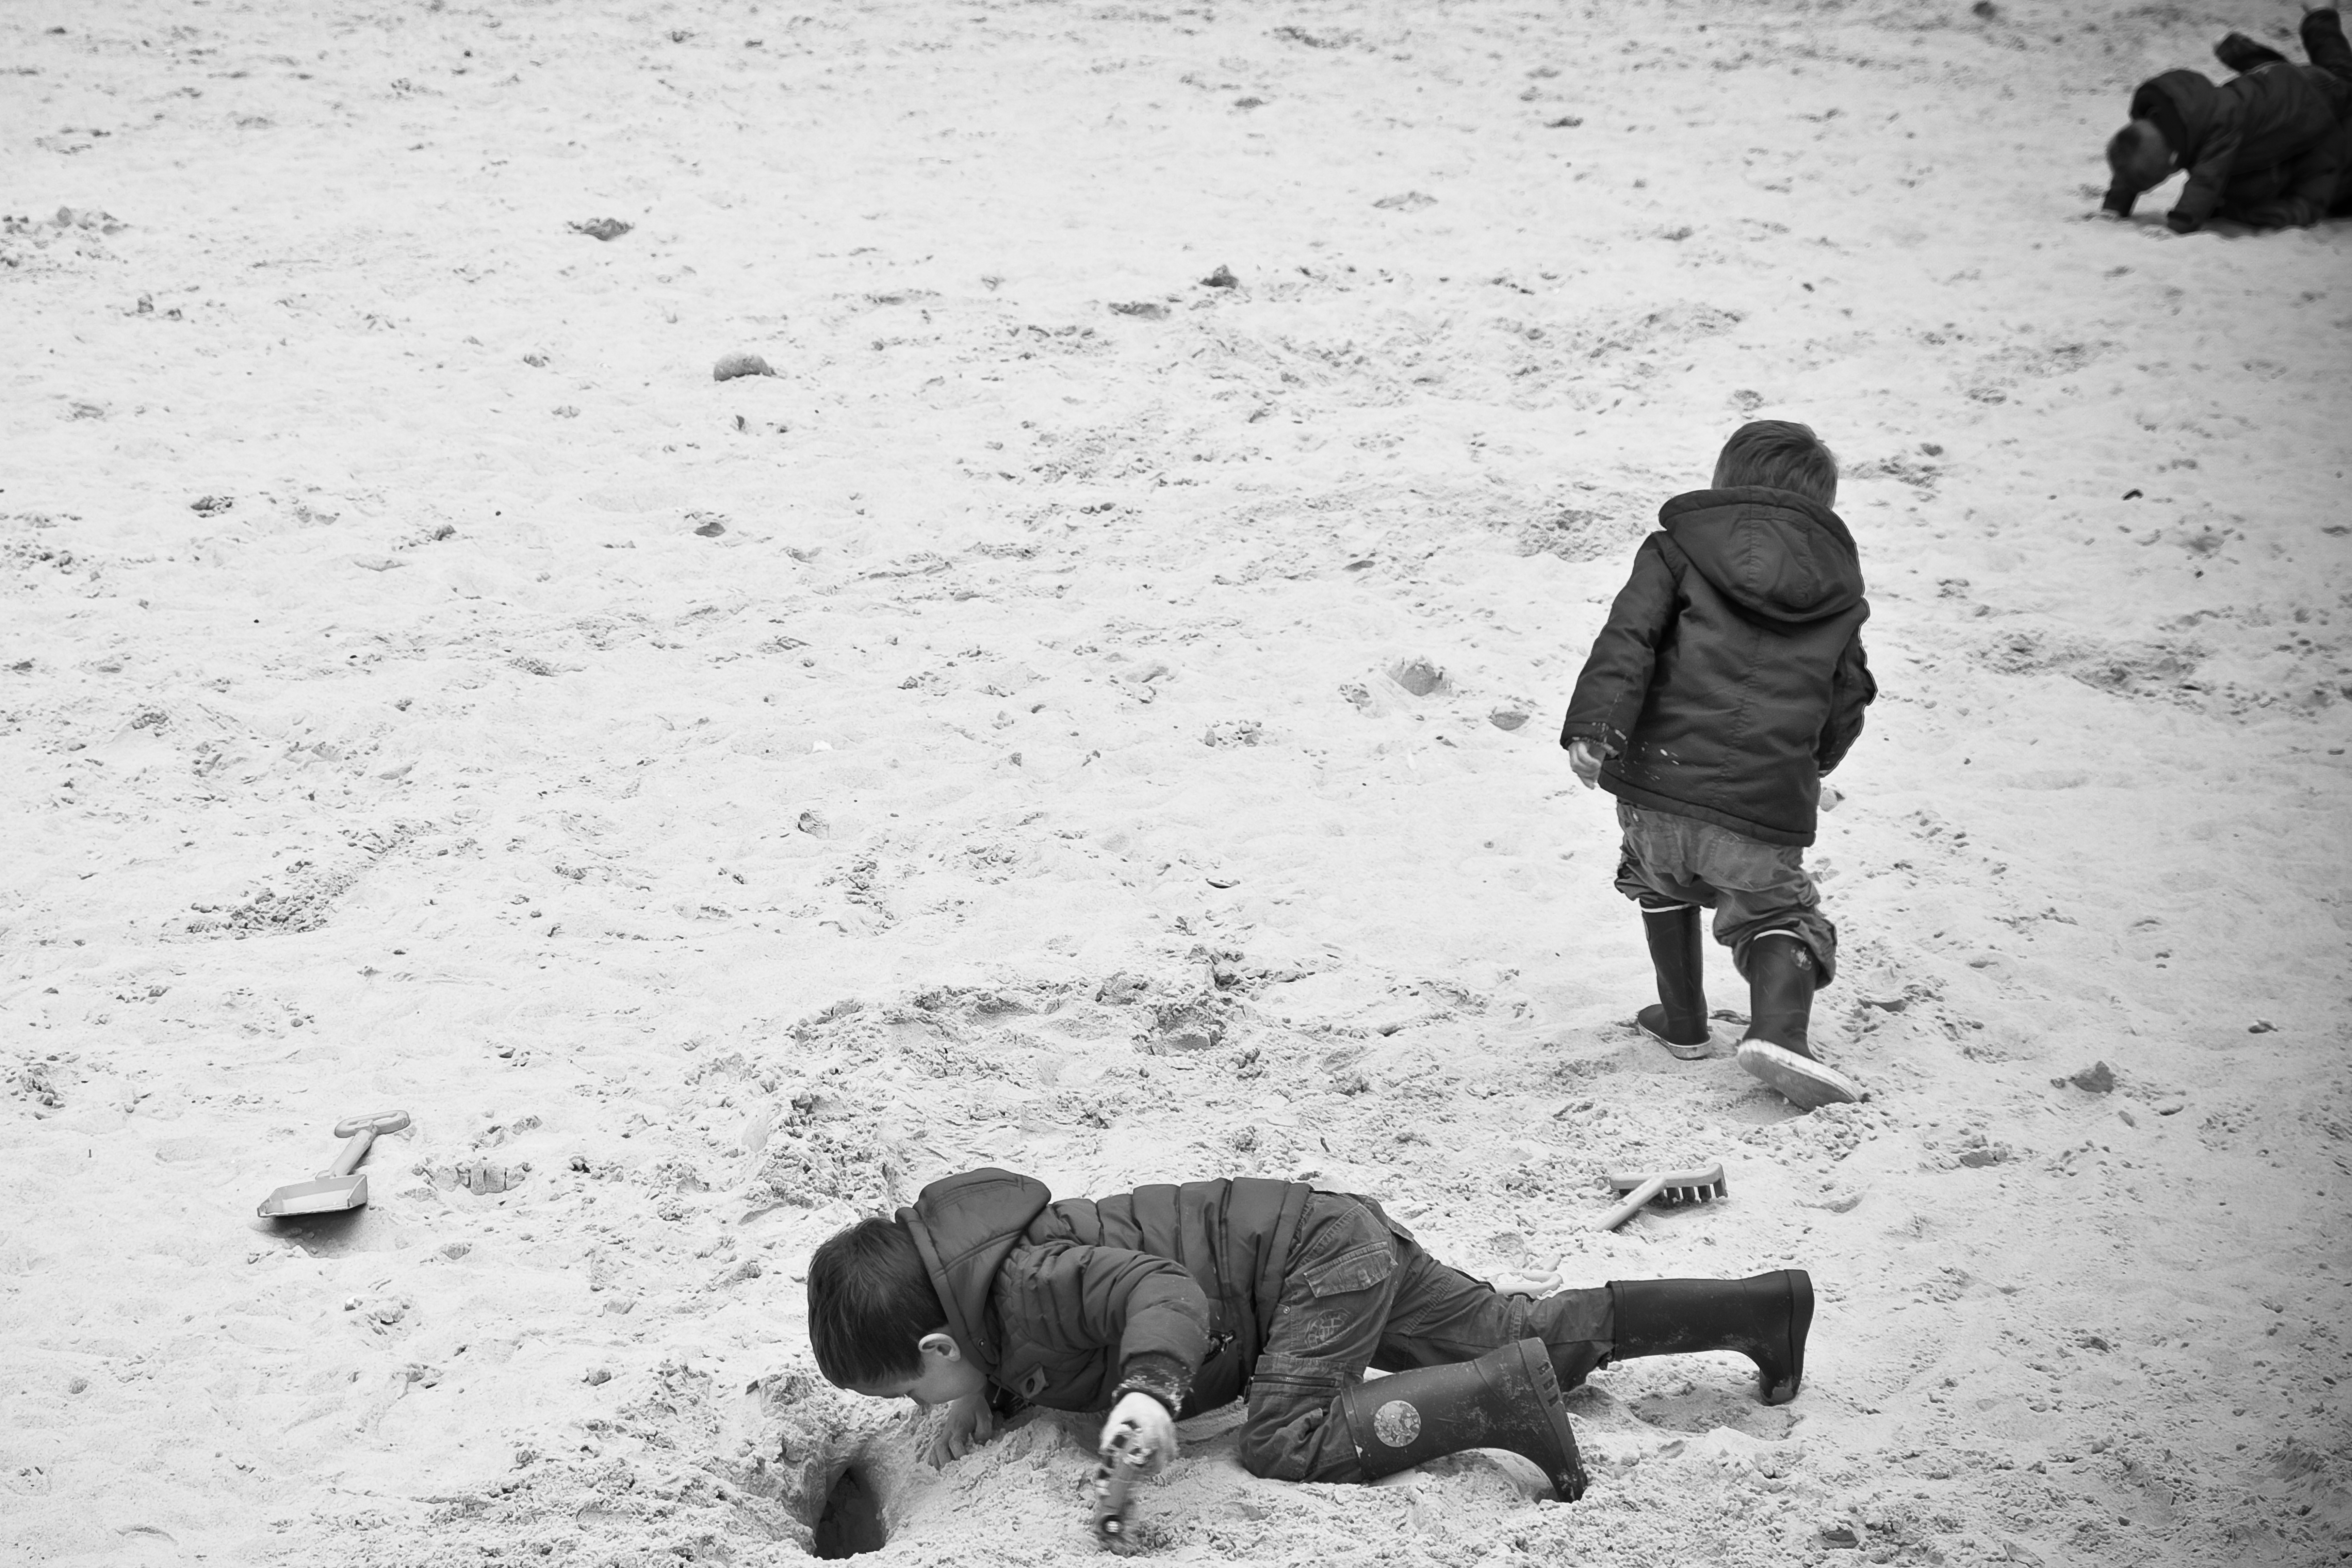
sand, snow, winter, black and white, white, street, urban, travel, france, fujifilm, weather, child, black, monochrome, bw, blackandwhite, blackwhite, ngc, normandy, fuji, stphotographia, fujixt1, fujix, noireblanc, lehavre, monochrome photography, human positions